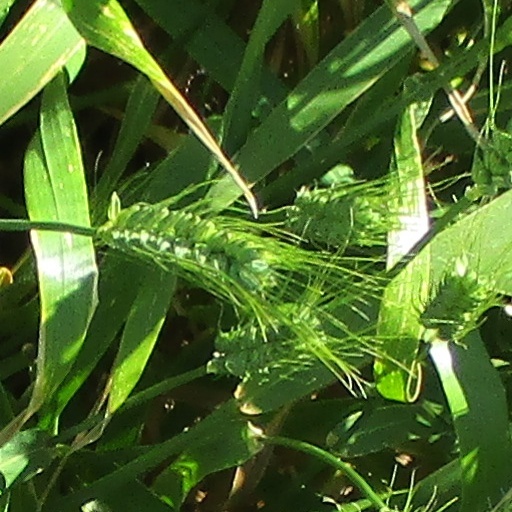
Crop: wheat